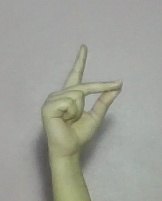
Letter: ta